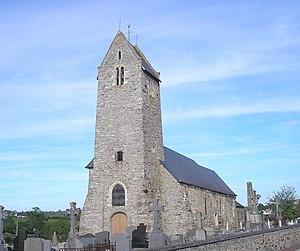
Cet article recense les monuments historiques situés dans l'arrondissement de Saint-Lô, dans le département de la Manche.
La Mancellière-sur-Vire est une ancienne commune française, située dans le département de la Manche en région Normandie, peuplée de 515 habitants. Elle devient commune déléguée le 1ᵉʳ janvier 2016 à la suite de la création de la commune nouvelle de Bourgvallées.
L'église Saint-Jean-Baptiste est une église catholique située à La Mancellière-sur-Vire, en France.